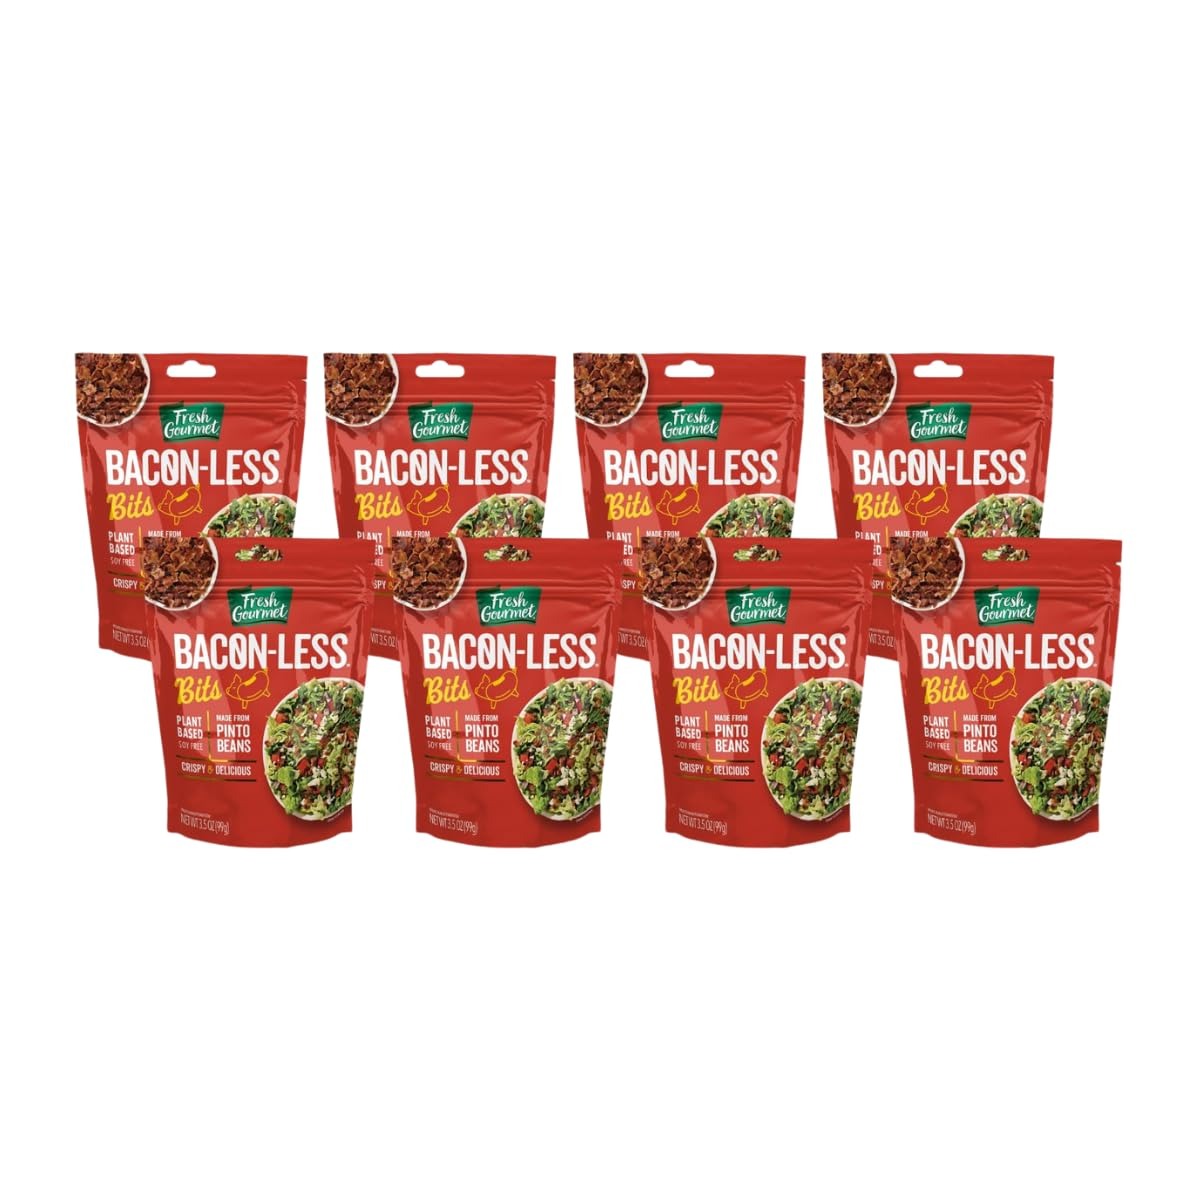
Item Name: Fresh Gourmet Vegan Bacon-Less Bits - 3.5 oz Plant-Based Topping for Salads, Potatoes, Soups, and More Soy-Free, Kosher, and Smoky Flavor, Resealable Pouch (Pack of 8)
Bullet Point 1: Delicious Bacon Flavor, Plant-Based: Fresh Gourmet Bacon-Less Bits offer the perfect smoky, sweet, and salty taste without traditional bacon, making them ideal for salads, potatoes, soups, and more.
Bullet Point 2: Made from Seasoned Pinto Beans: Crafted from slow-cooked pinto beans, these bits deliver a mouthwatering flavor that elevates your dishes.
Bullet Point 3: Vegan, Soy-Free, and Kosher: Enjoy guilt-free flavor enhancement – our Bacon-Less Bits are vegan, soy-free, and certified Kosher.
Bullet Point 4: Enhance Flavor and Visual Appeal: Elevate your meals with great taste and visual appeal – these bits add texture and flavor to your favorite dishes.
Bullet Point 5: Convenient Zip Lock Pouch: Packaged in a 3.5 oz pouch with a secure zip lock closure, our Bacon-Less Bits are shelf-stable and easy to use whenever you need them.
Product Description: Fresh Gourmet Bacon Bits provide the flavor you know but now in plant based form. Made from pinto beans and deliver the perfect balance of sweet, salty and smoky flavor.
Value: 28.0
Unit: Ounce

Price: 26.8